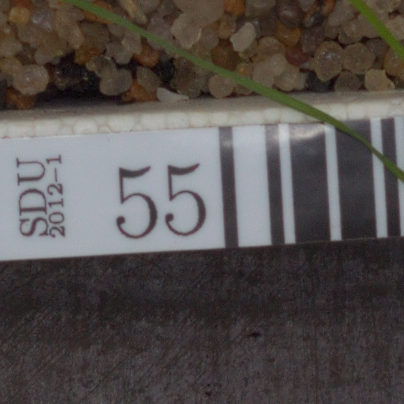
Label: loose_silkybent